Duchy of Brittany

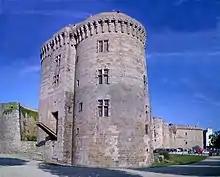
The 14th-century Château de Dinan, the "Keep of the Duchesse Anne"

The Duchy was influenced by the growth of the major monastic orders in the wake of the Gregorian reforms of the 11th century. Backed by the Breton aristocracy, new churches and priories were built and the Church administration became more active. In the 13th century, the new mendicant orders spread across the towns of the Duchy, again with support of the lords who controlled the urban centres. These mendicant orders were popular, and became more so in the 15th century. Relics of local saints remained popular, but relics associated with central Catholic figures such as the Virgin Mary and John the Apostle became increasingly popular in the 13th and 14th centuries.